Anthem of Kamchatka Krai

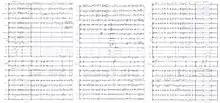
Orchestra and choir sheet music

The anthem of Kamchatka Krai, a krai in far eastern Russia, was adopted in Law of Kamchatka Krai No. 397 of 5 March 2010, "On the Anthem of Kamchatka Krai". The lyrics were written by Boris Dubrovin, and the music was composed by Evgeniy Morozov. The law introducing the anthem came into force on 1 July 2010, the anniversary of the Krai's creation on 1 July 2007.